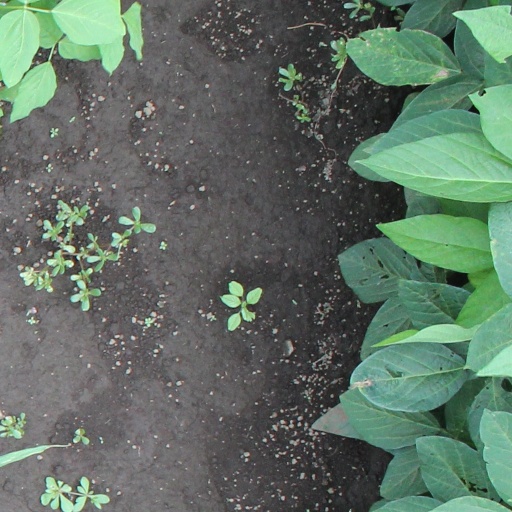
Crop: soybean